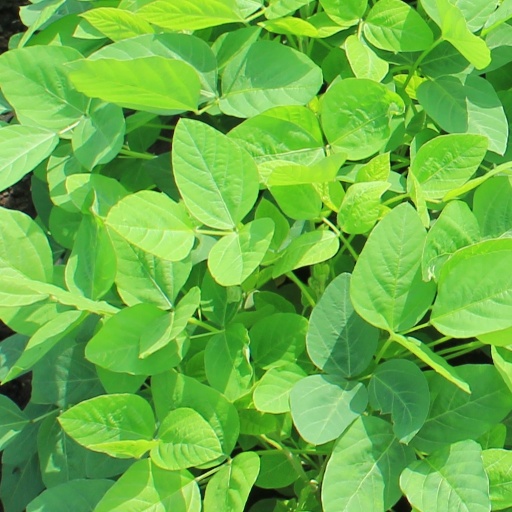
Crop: soybean